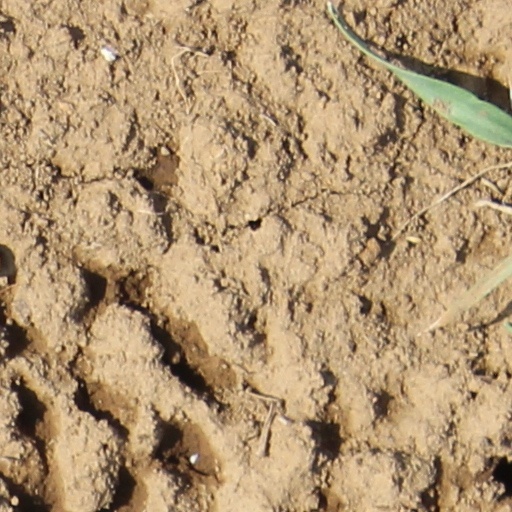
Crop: wheat